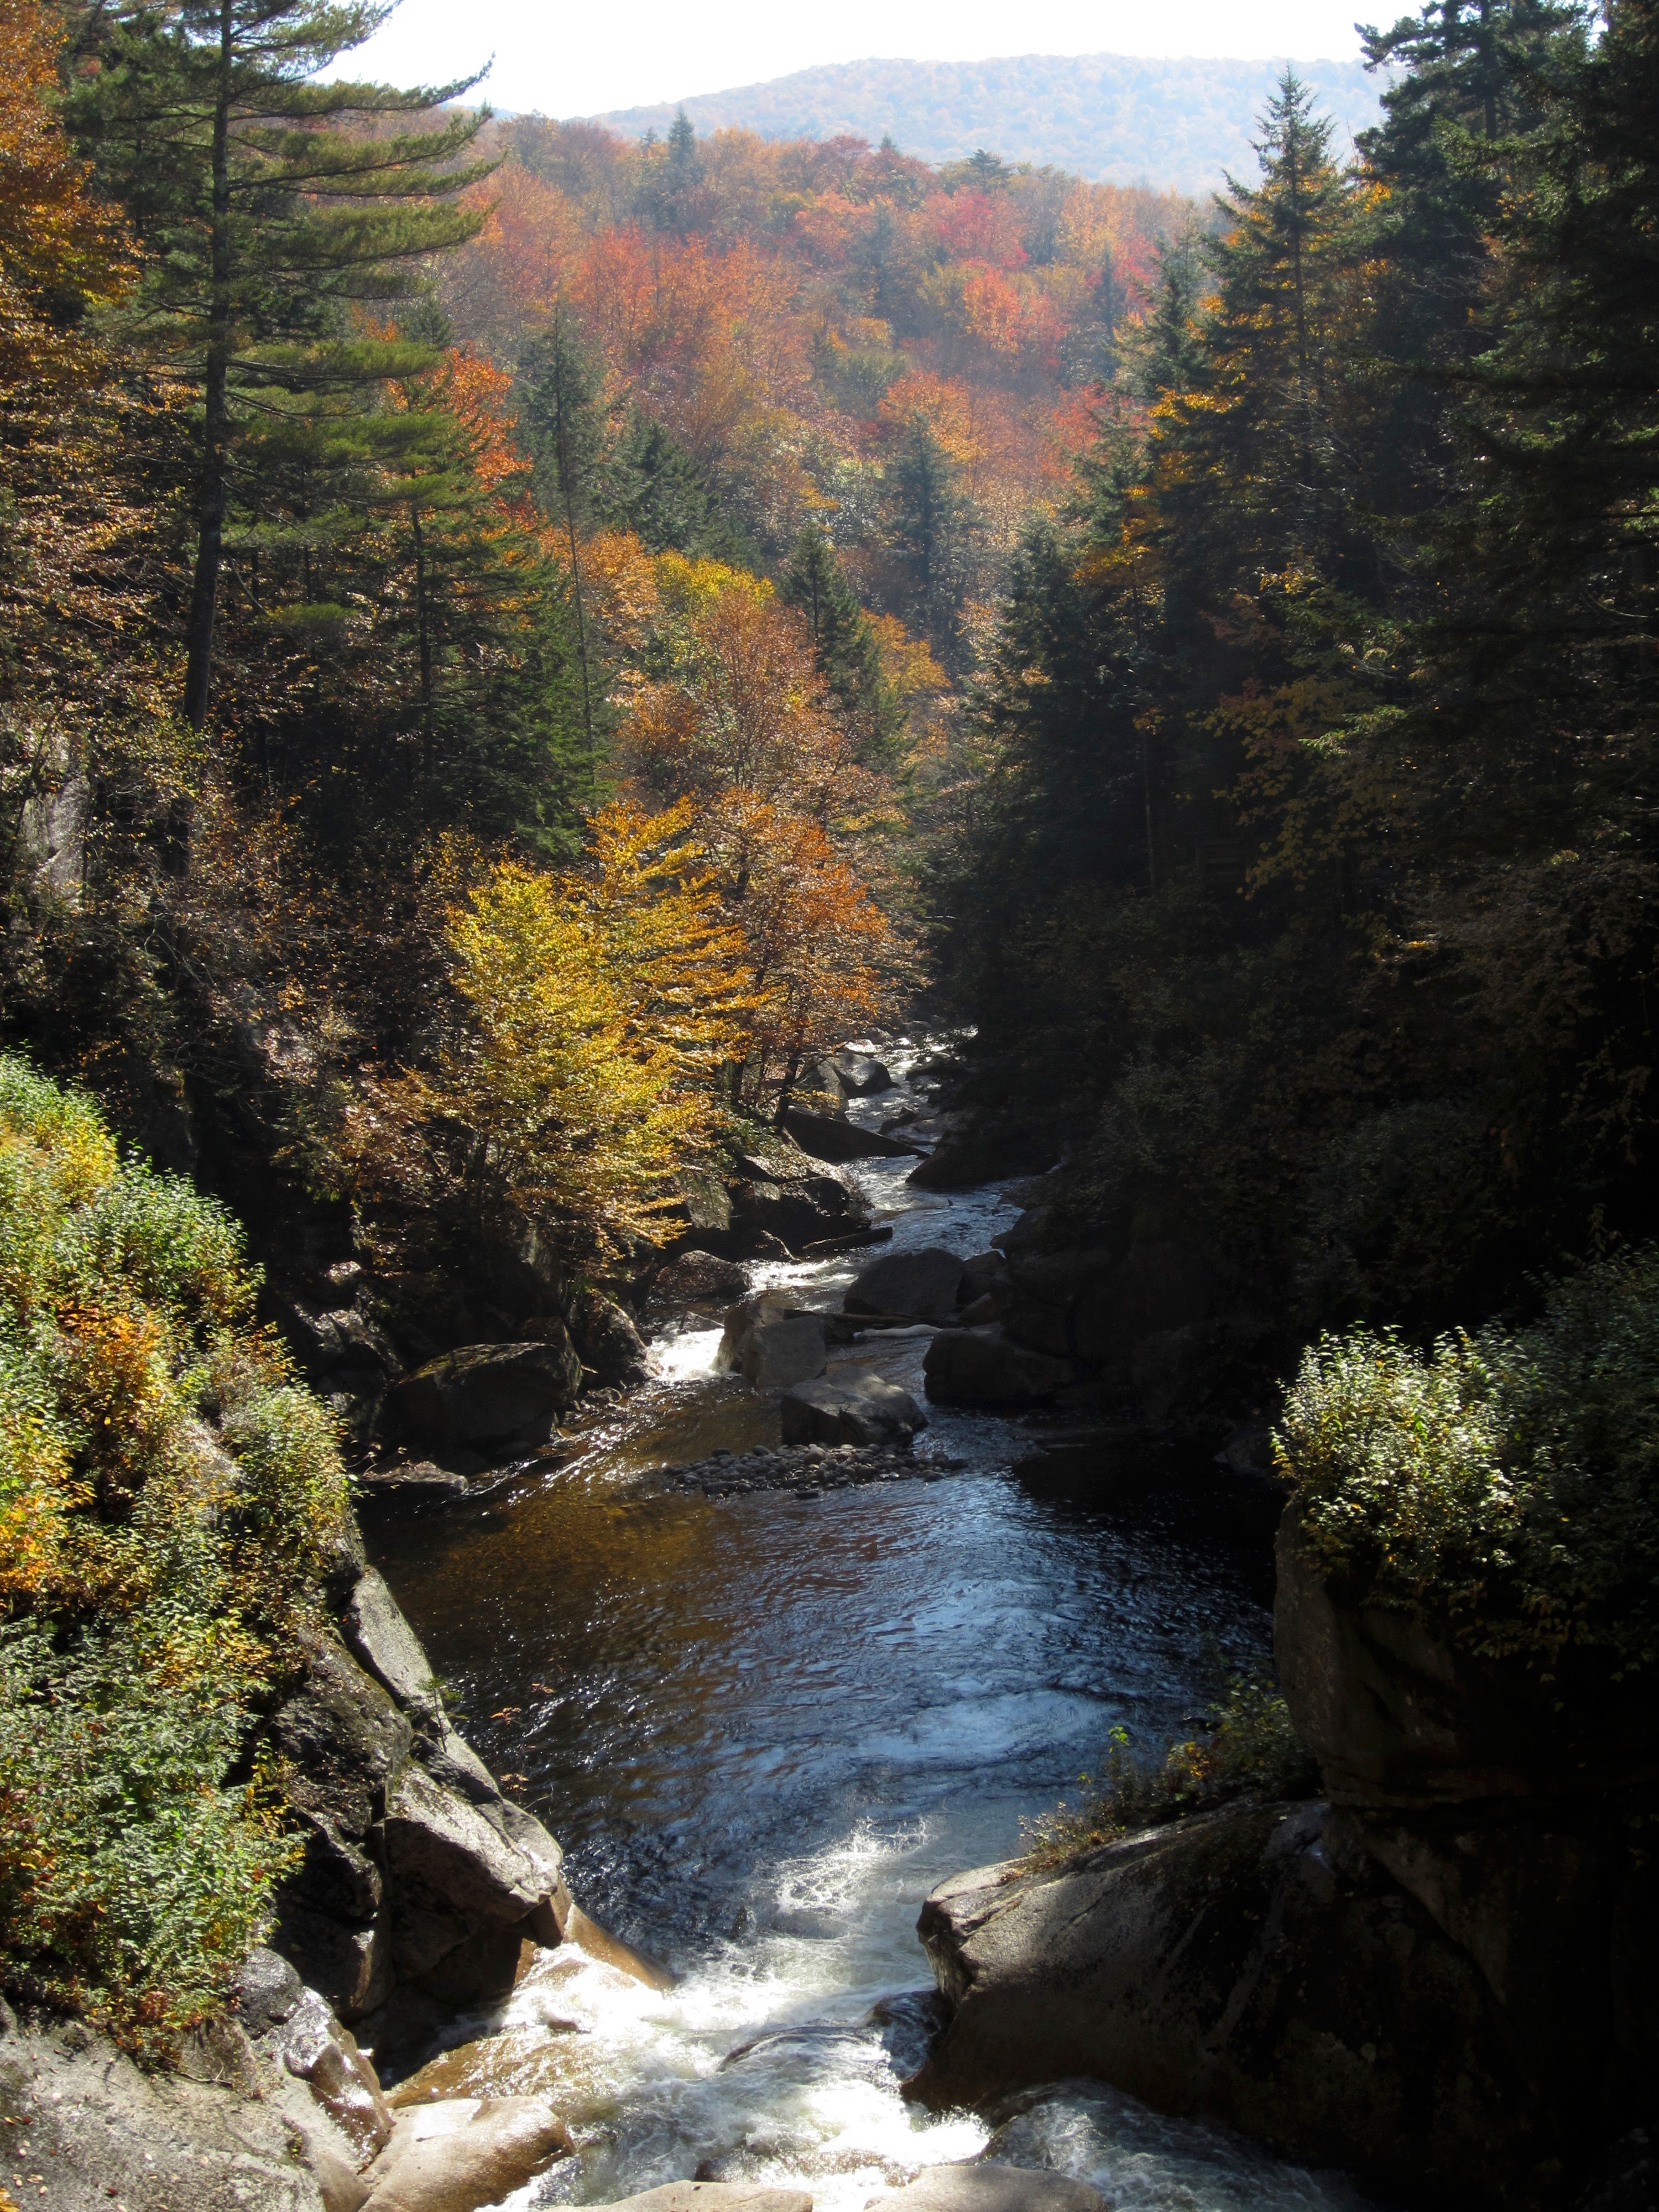
landscape, tree, water, nature, forest, creek, wilderness, mountain, trail, leaf, fall, river, valley, motion, stream, flow, autumn, rapid, canyon, colorful, season, body of water, trees, rocks, stones, mountains, rapids, cascades, woodland, water feature, landform, geographical feature